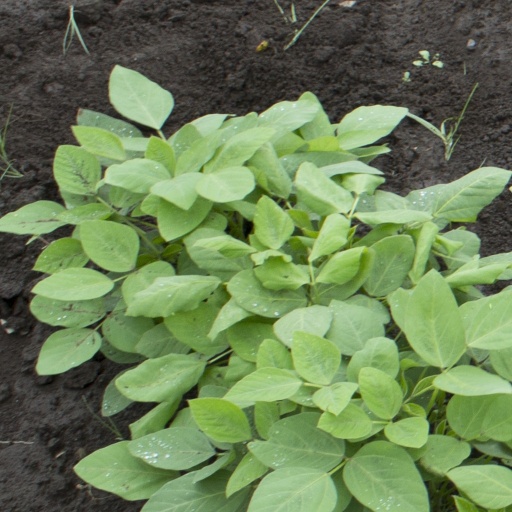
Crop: soybean